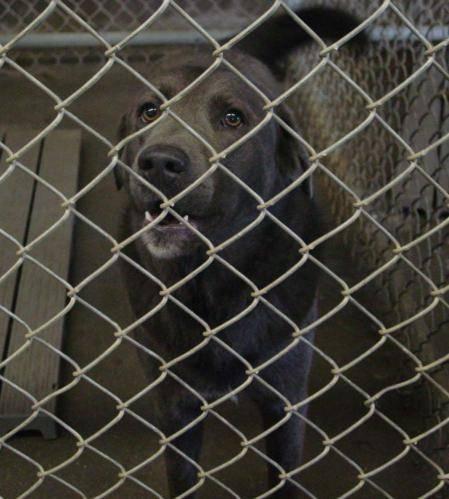
dog